Independence Day (Israel)

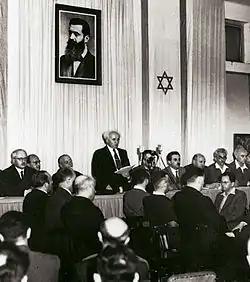
David Ben-Gurion proclaiming independence beneath a large portrait of Theodor Herzl, founder of modern Zionism.

Israelis observe Yom Ha'atzmaut to commemorate the Israeli Declaration of Independence, which was proclaimed by future Israeli prime minister David Ben-Gurion on behalf of the Yishuv on 14 May 1948. The mood outside of Ben-Gurion's residence just prior to the announcement was joyous: The Jews of Palestine ... were dancing because they were about to realize what was one of the most remarkable and inspiring achievements in human history: A people which had been exiled from its homeland two thousand years before, which had endured countless pogroms, expulsions, and persecutions, but which had refused to relinquish its identity—which had, on the contrary, substantially strengthened that identity; a people which only a few years before had been the victim of mankind's largest single act of mass murder, killing a third of the world's Jews, that people was returning home as sovereign citizens in their own independent state. The State of Israel was founded eight hours before the termination of the British Mandate for Palestine, which was due to finish on 15 May 1948.